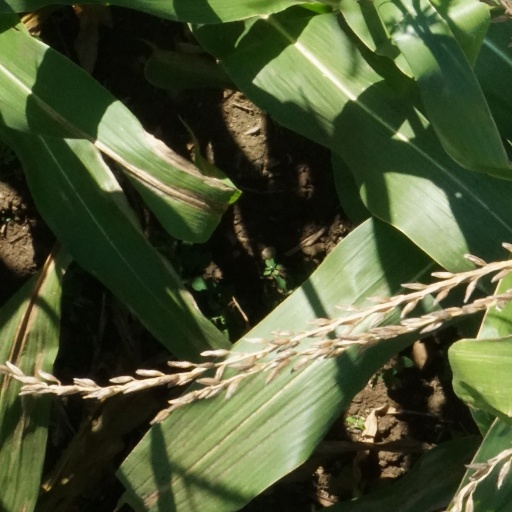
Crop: maize; corn